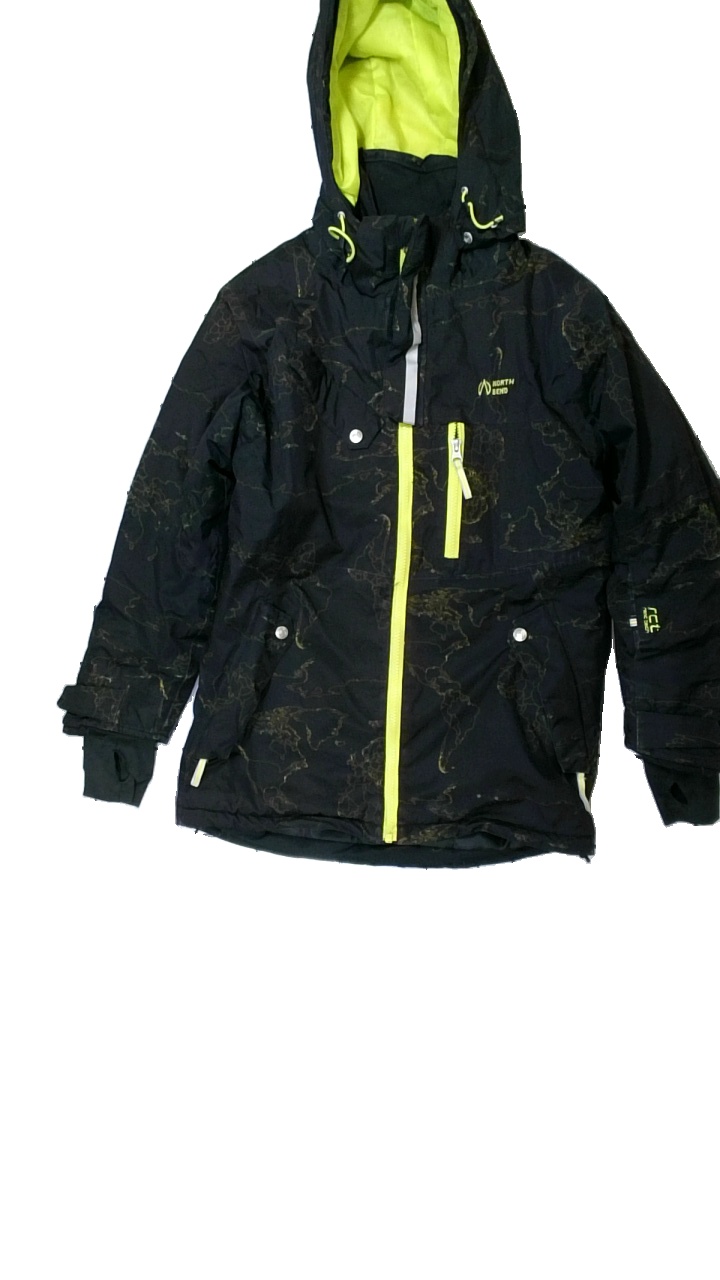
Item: Jacket (Children)
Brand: North Bend
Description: svart jacka med mönster på, fläckar på armarna
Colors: Black, Yellow
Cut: Regular
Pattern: Other
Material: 100% polyester
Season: All
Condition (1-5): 3
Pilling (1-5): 5
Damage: fläckar arm
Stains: Major
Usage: Export
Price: <50